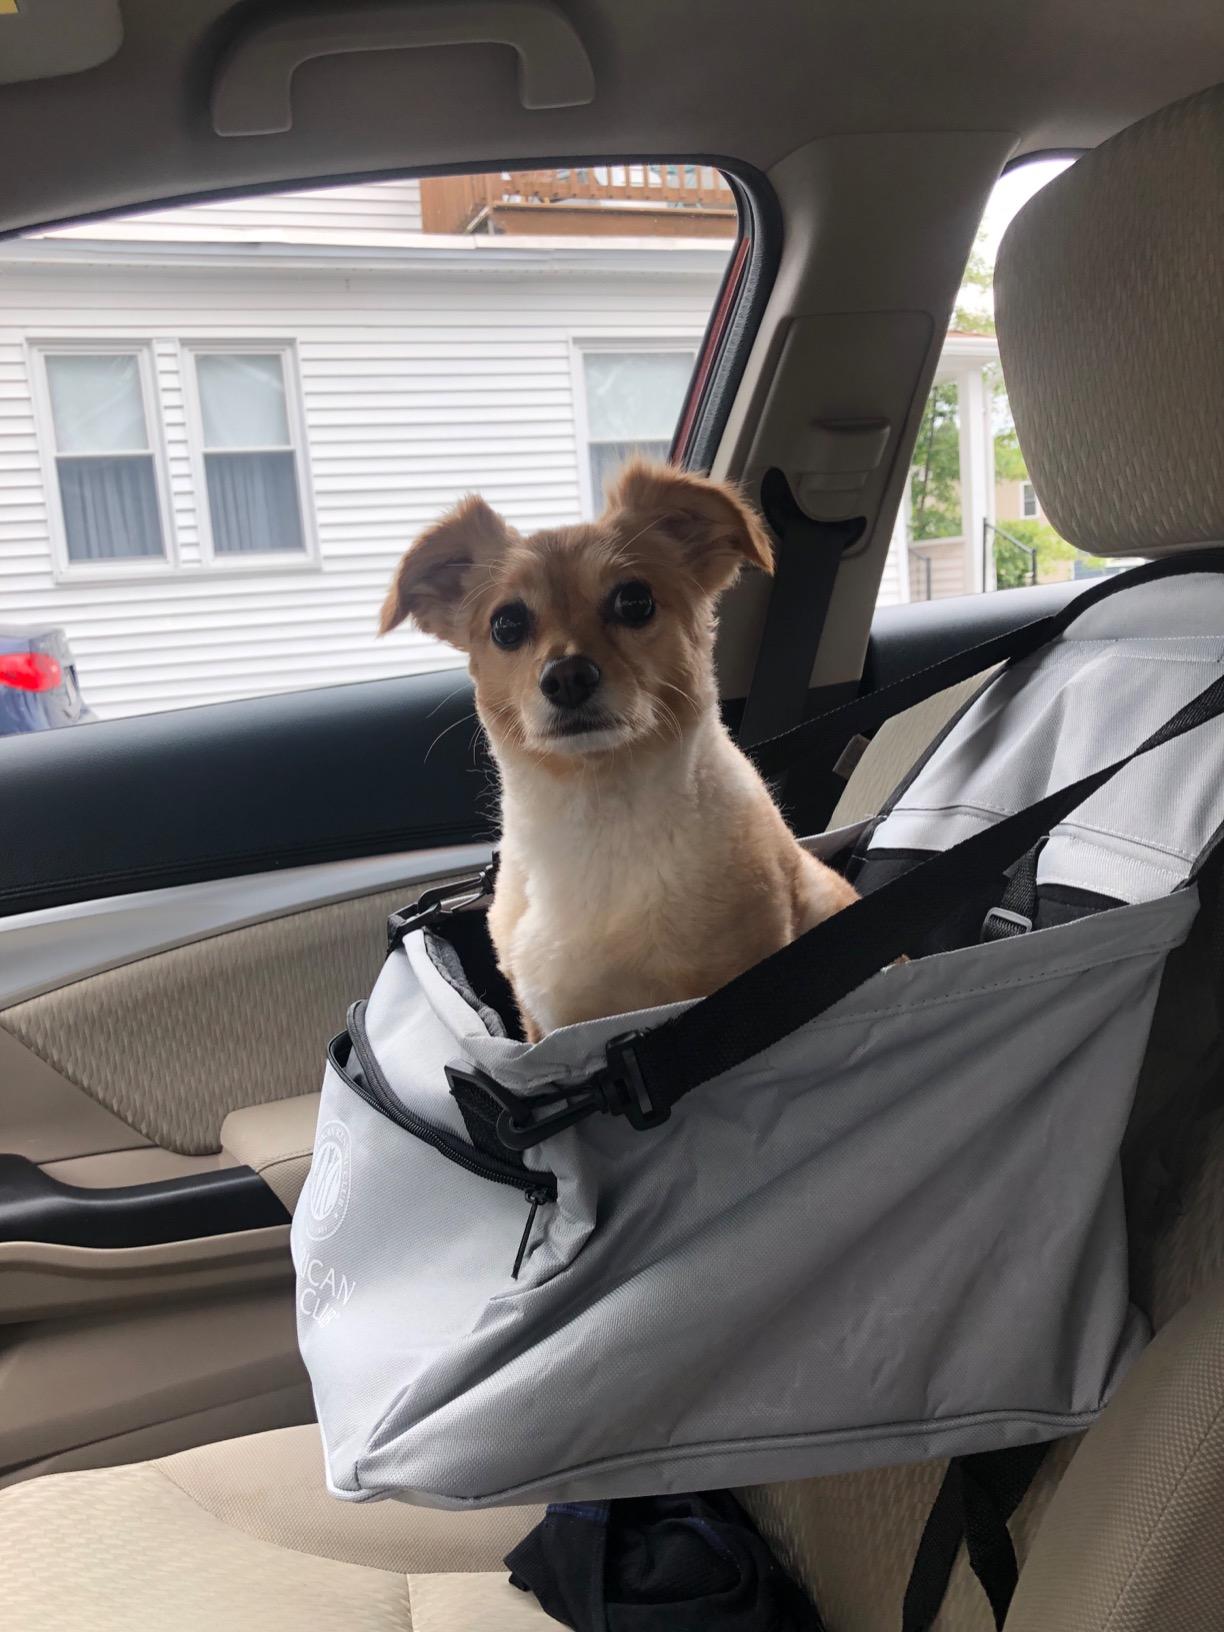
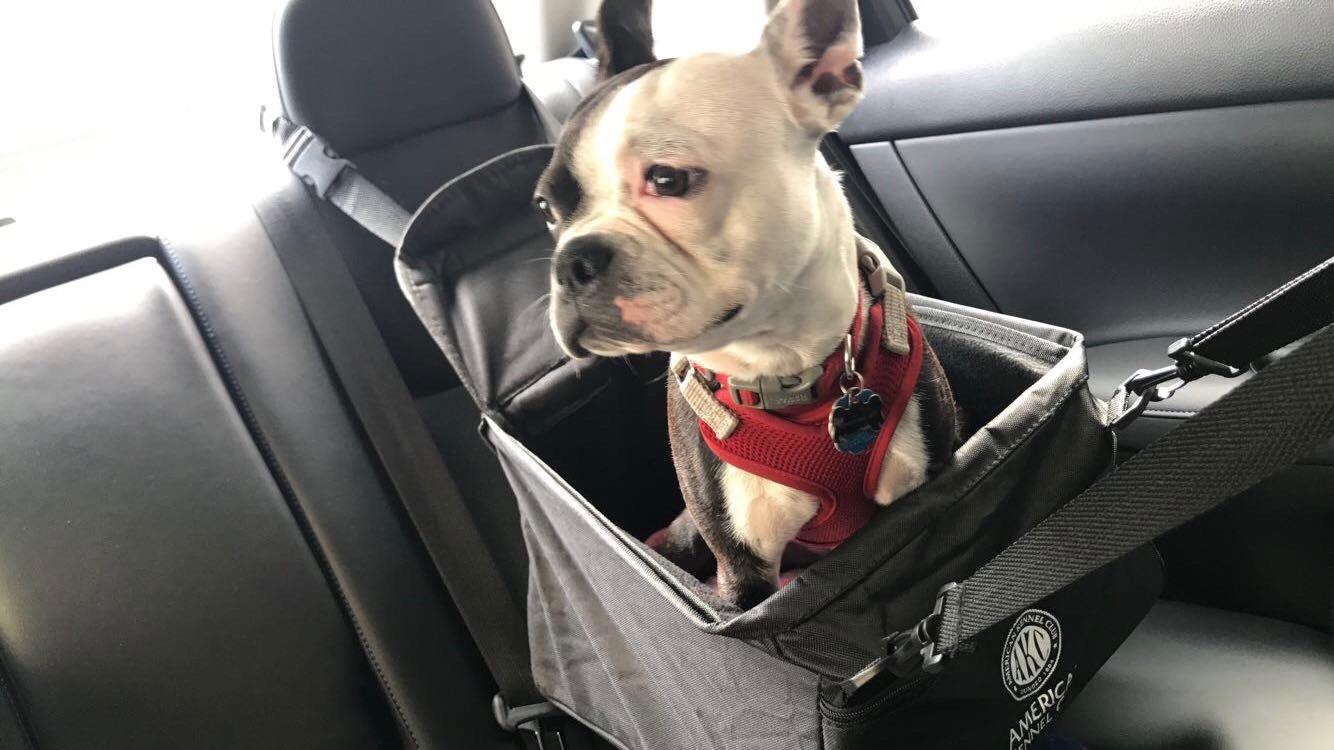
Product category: items_kennel
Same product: no